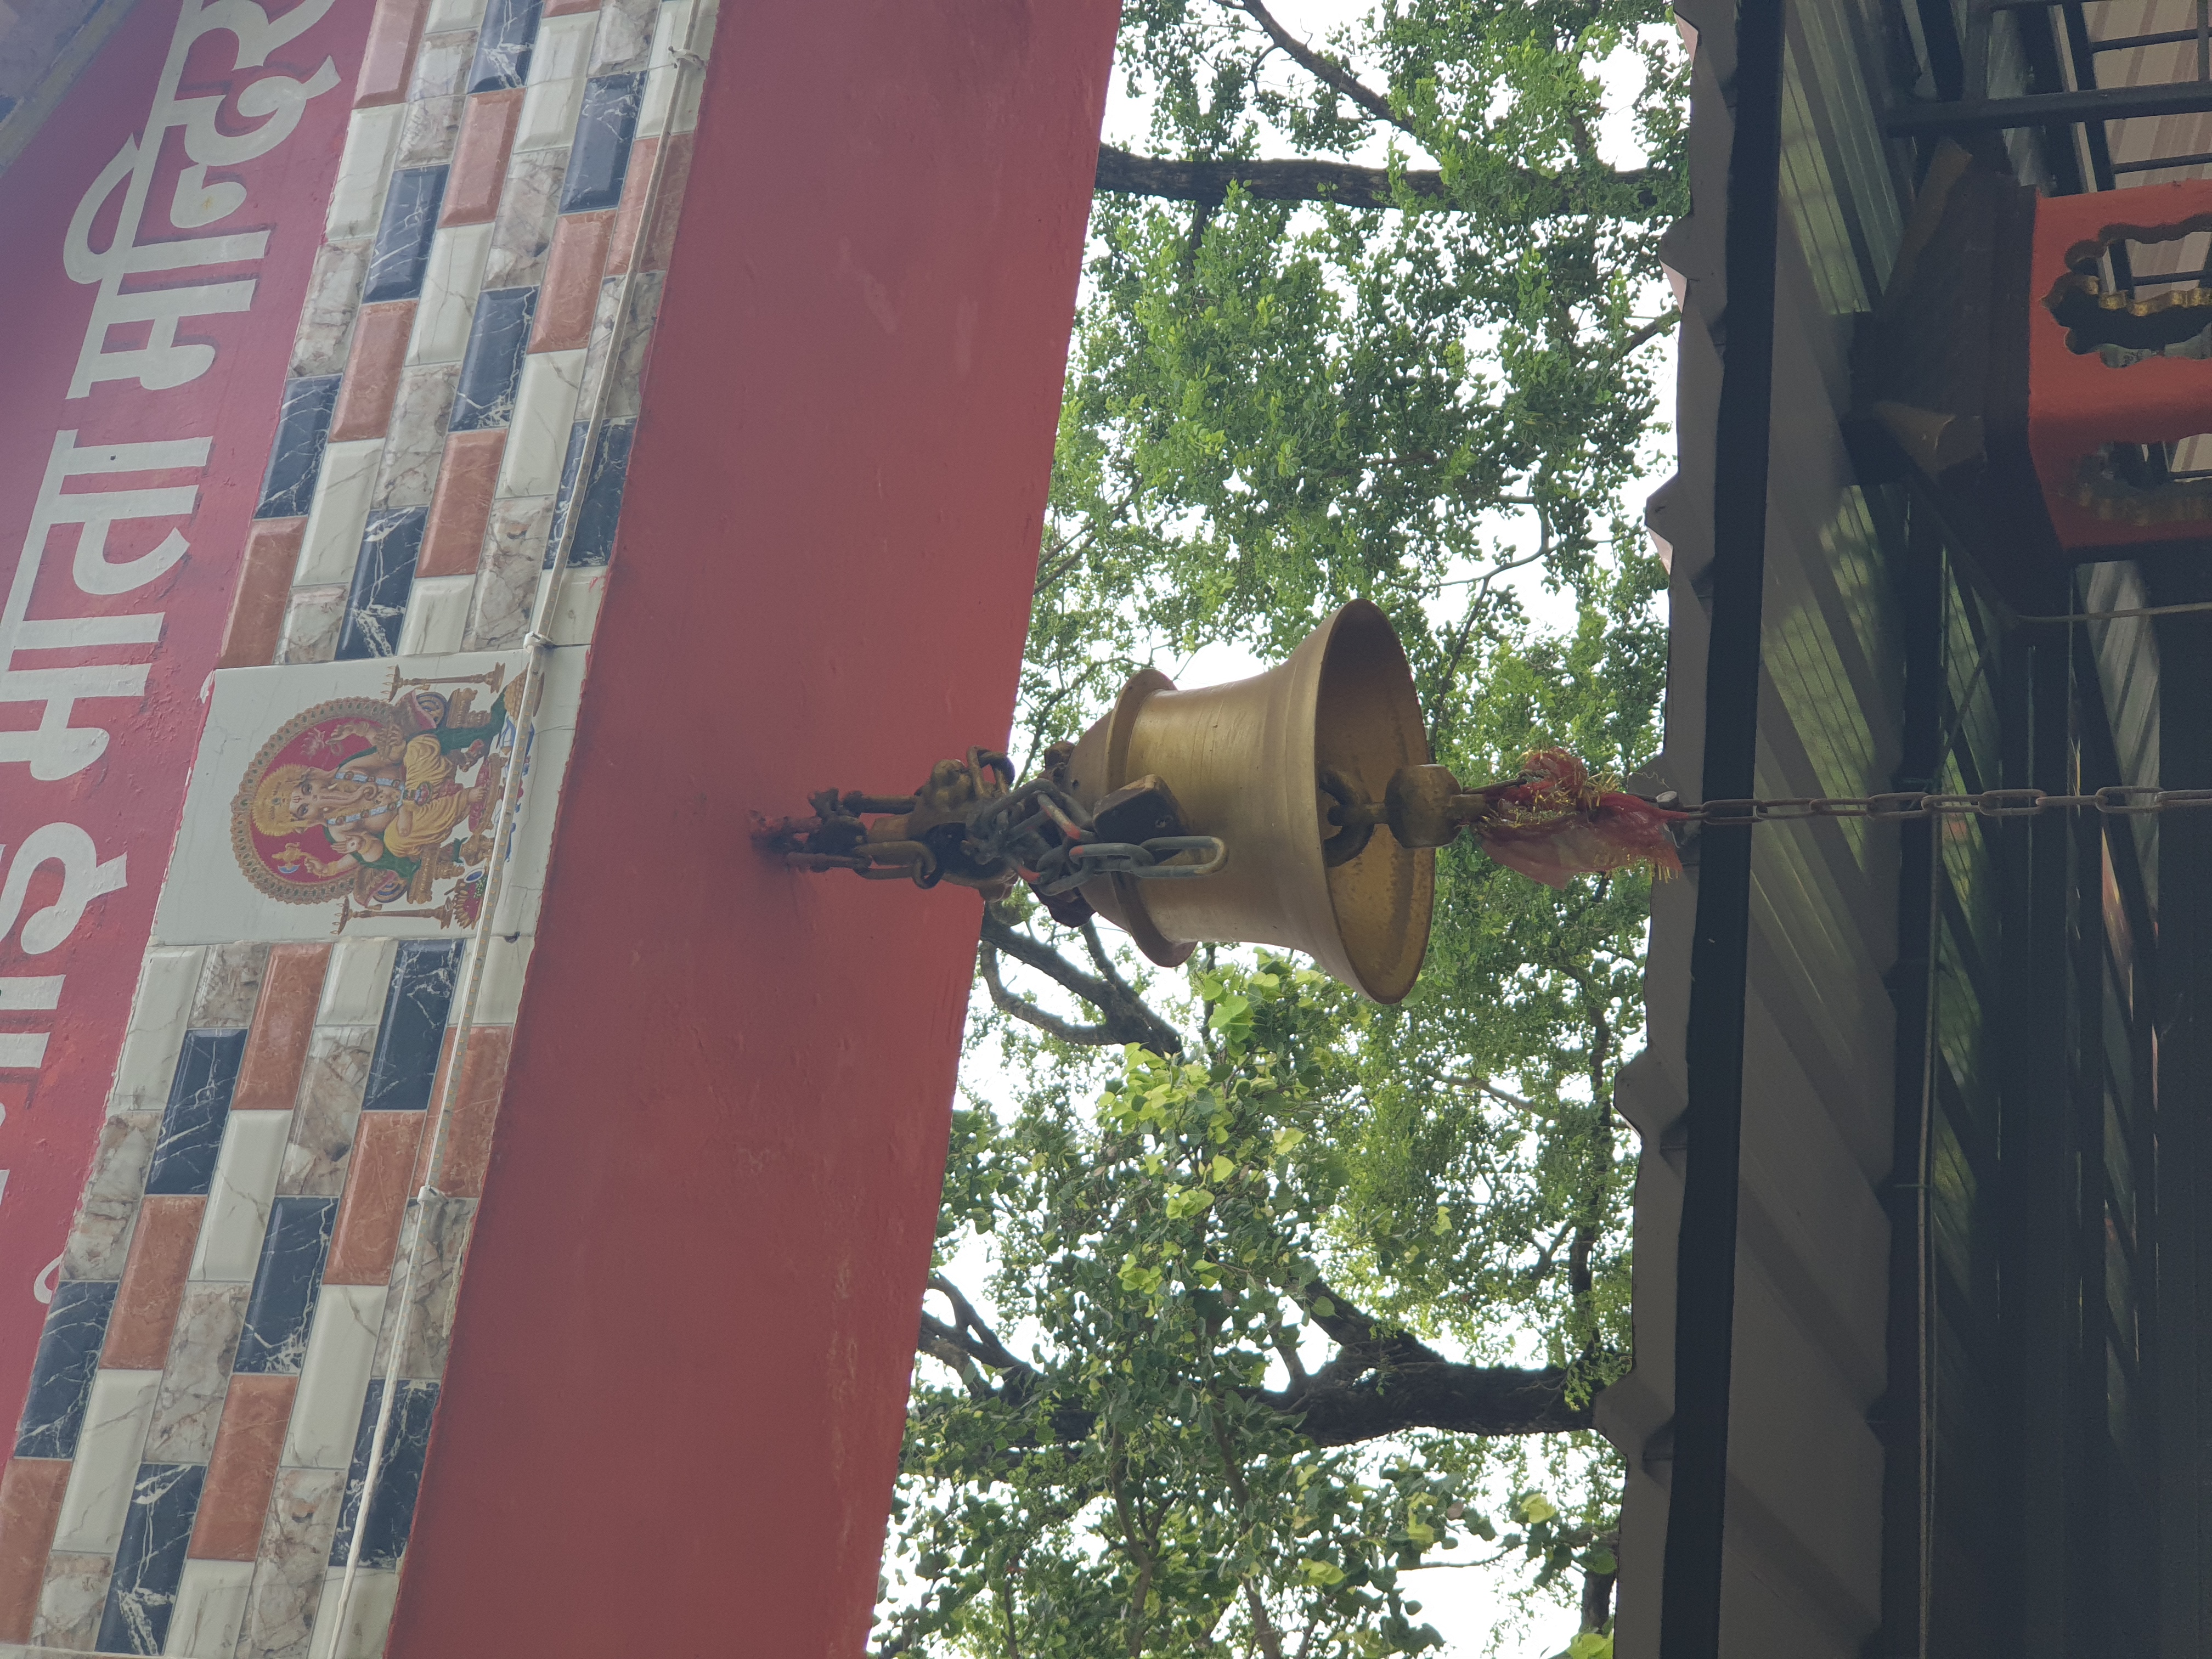
Heritage site: Shree_Swami_Mai_Mata_Temple